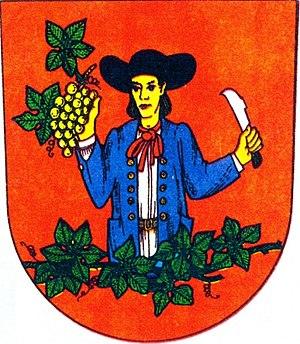
Olbramovice est une commune du district de Znojmo, dans la région de Moravie-du-Sud, en Tchéquie. Sa population s'élevait à 1 143 habitants en 2019.